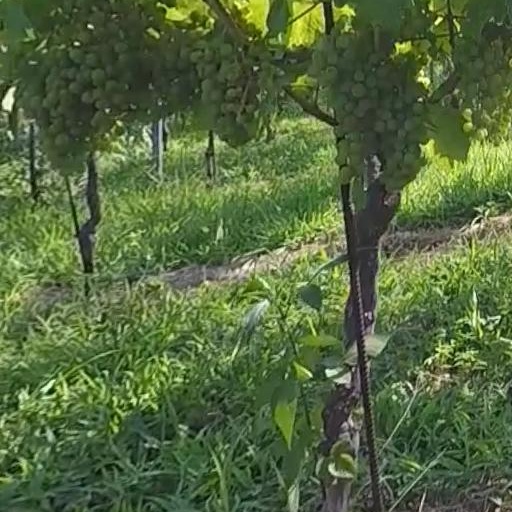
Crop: grape